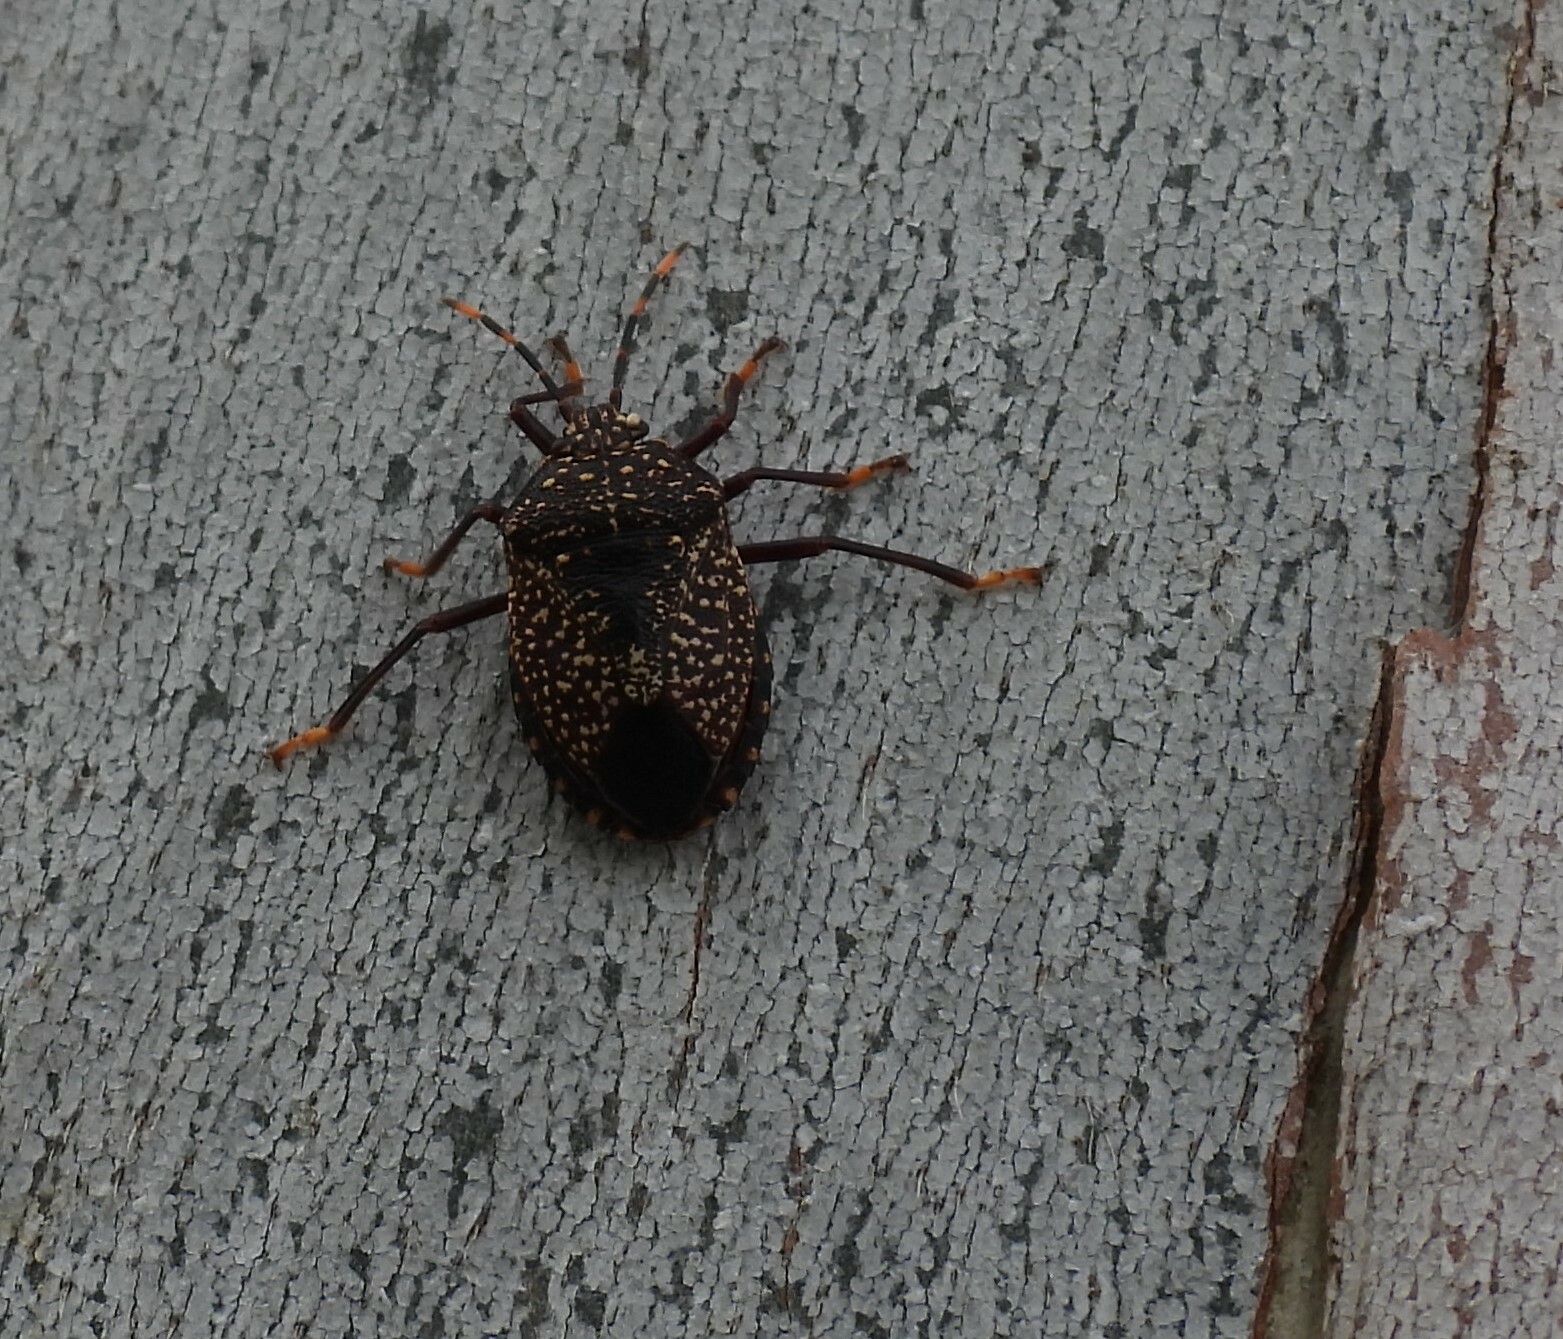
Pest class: stink_bug